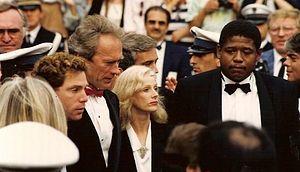
Bird est un film biographique américain réalisé par Clint Eastwood, sorti en 1988.